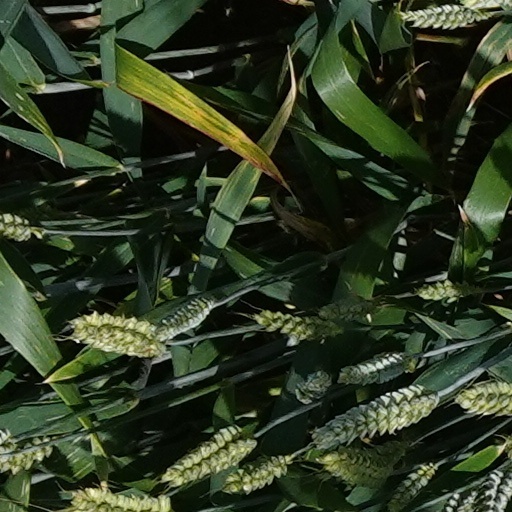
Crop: wheat